Valentine Crittall, 1st Baron Braintree

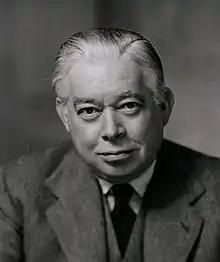
By Elliot & Fry, 1948

Valentine George Crittall, 1st Baron Braintree, (28 June 1884 – 21 May 1961) was a British politician and businessman who served briefly as a Labour Member of Parliament before later joining the Conservatives.